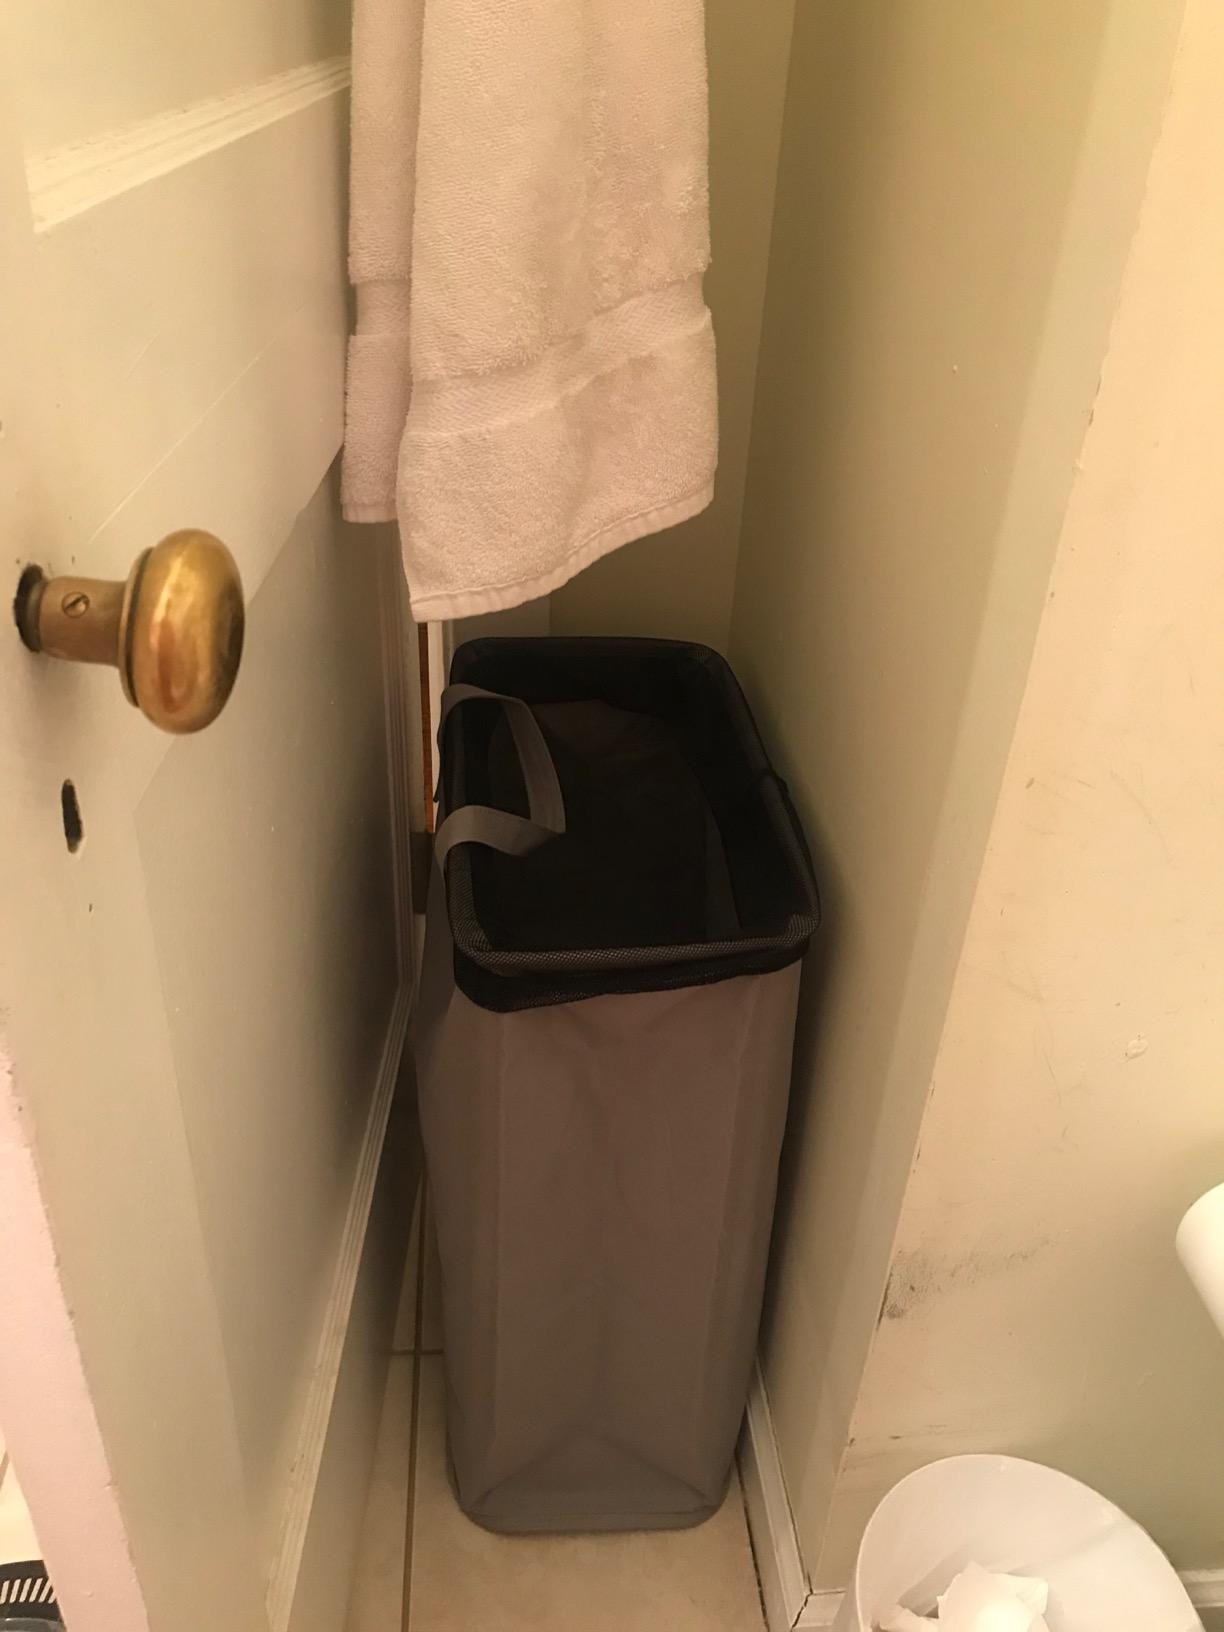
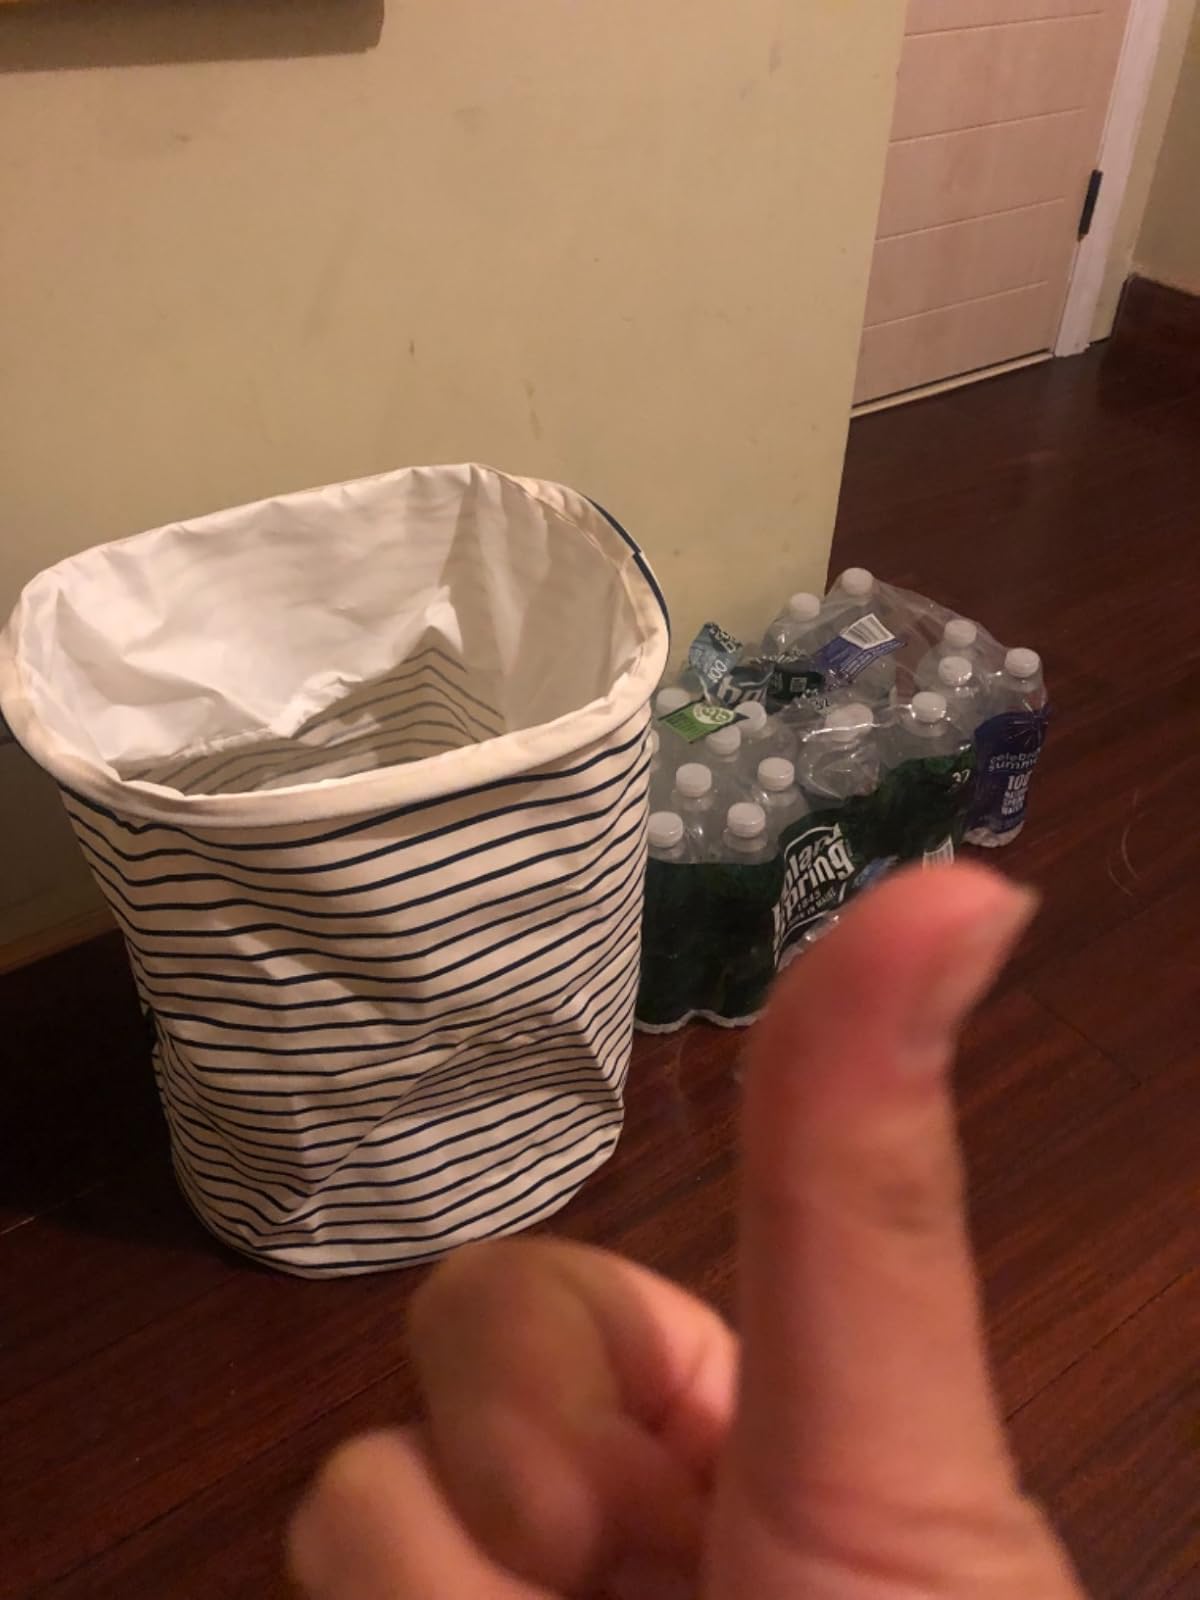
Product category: items_hamper
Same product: no